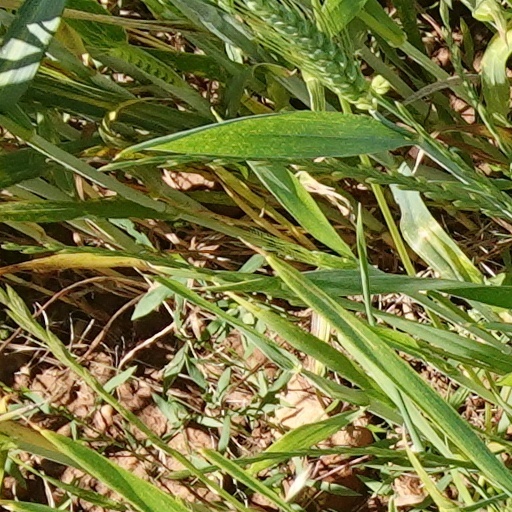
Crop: wheat